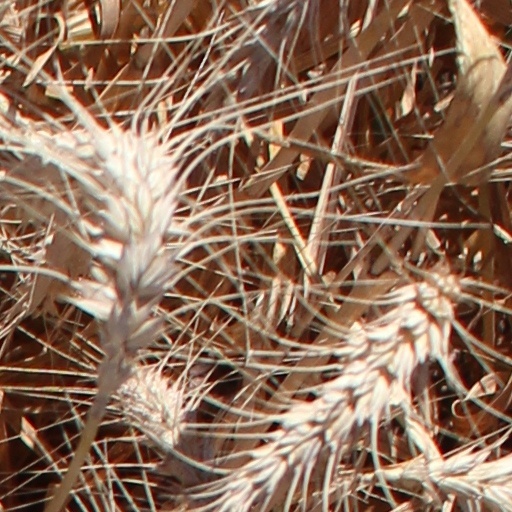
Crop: wheat